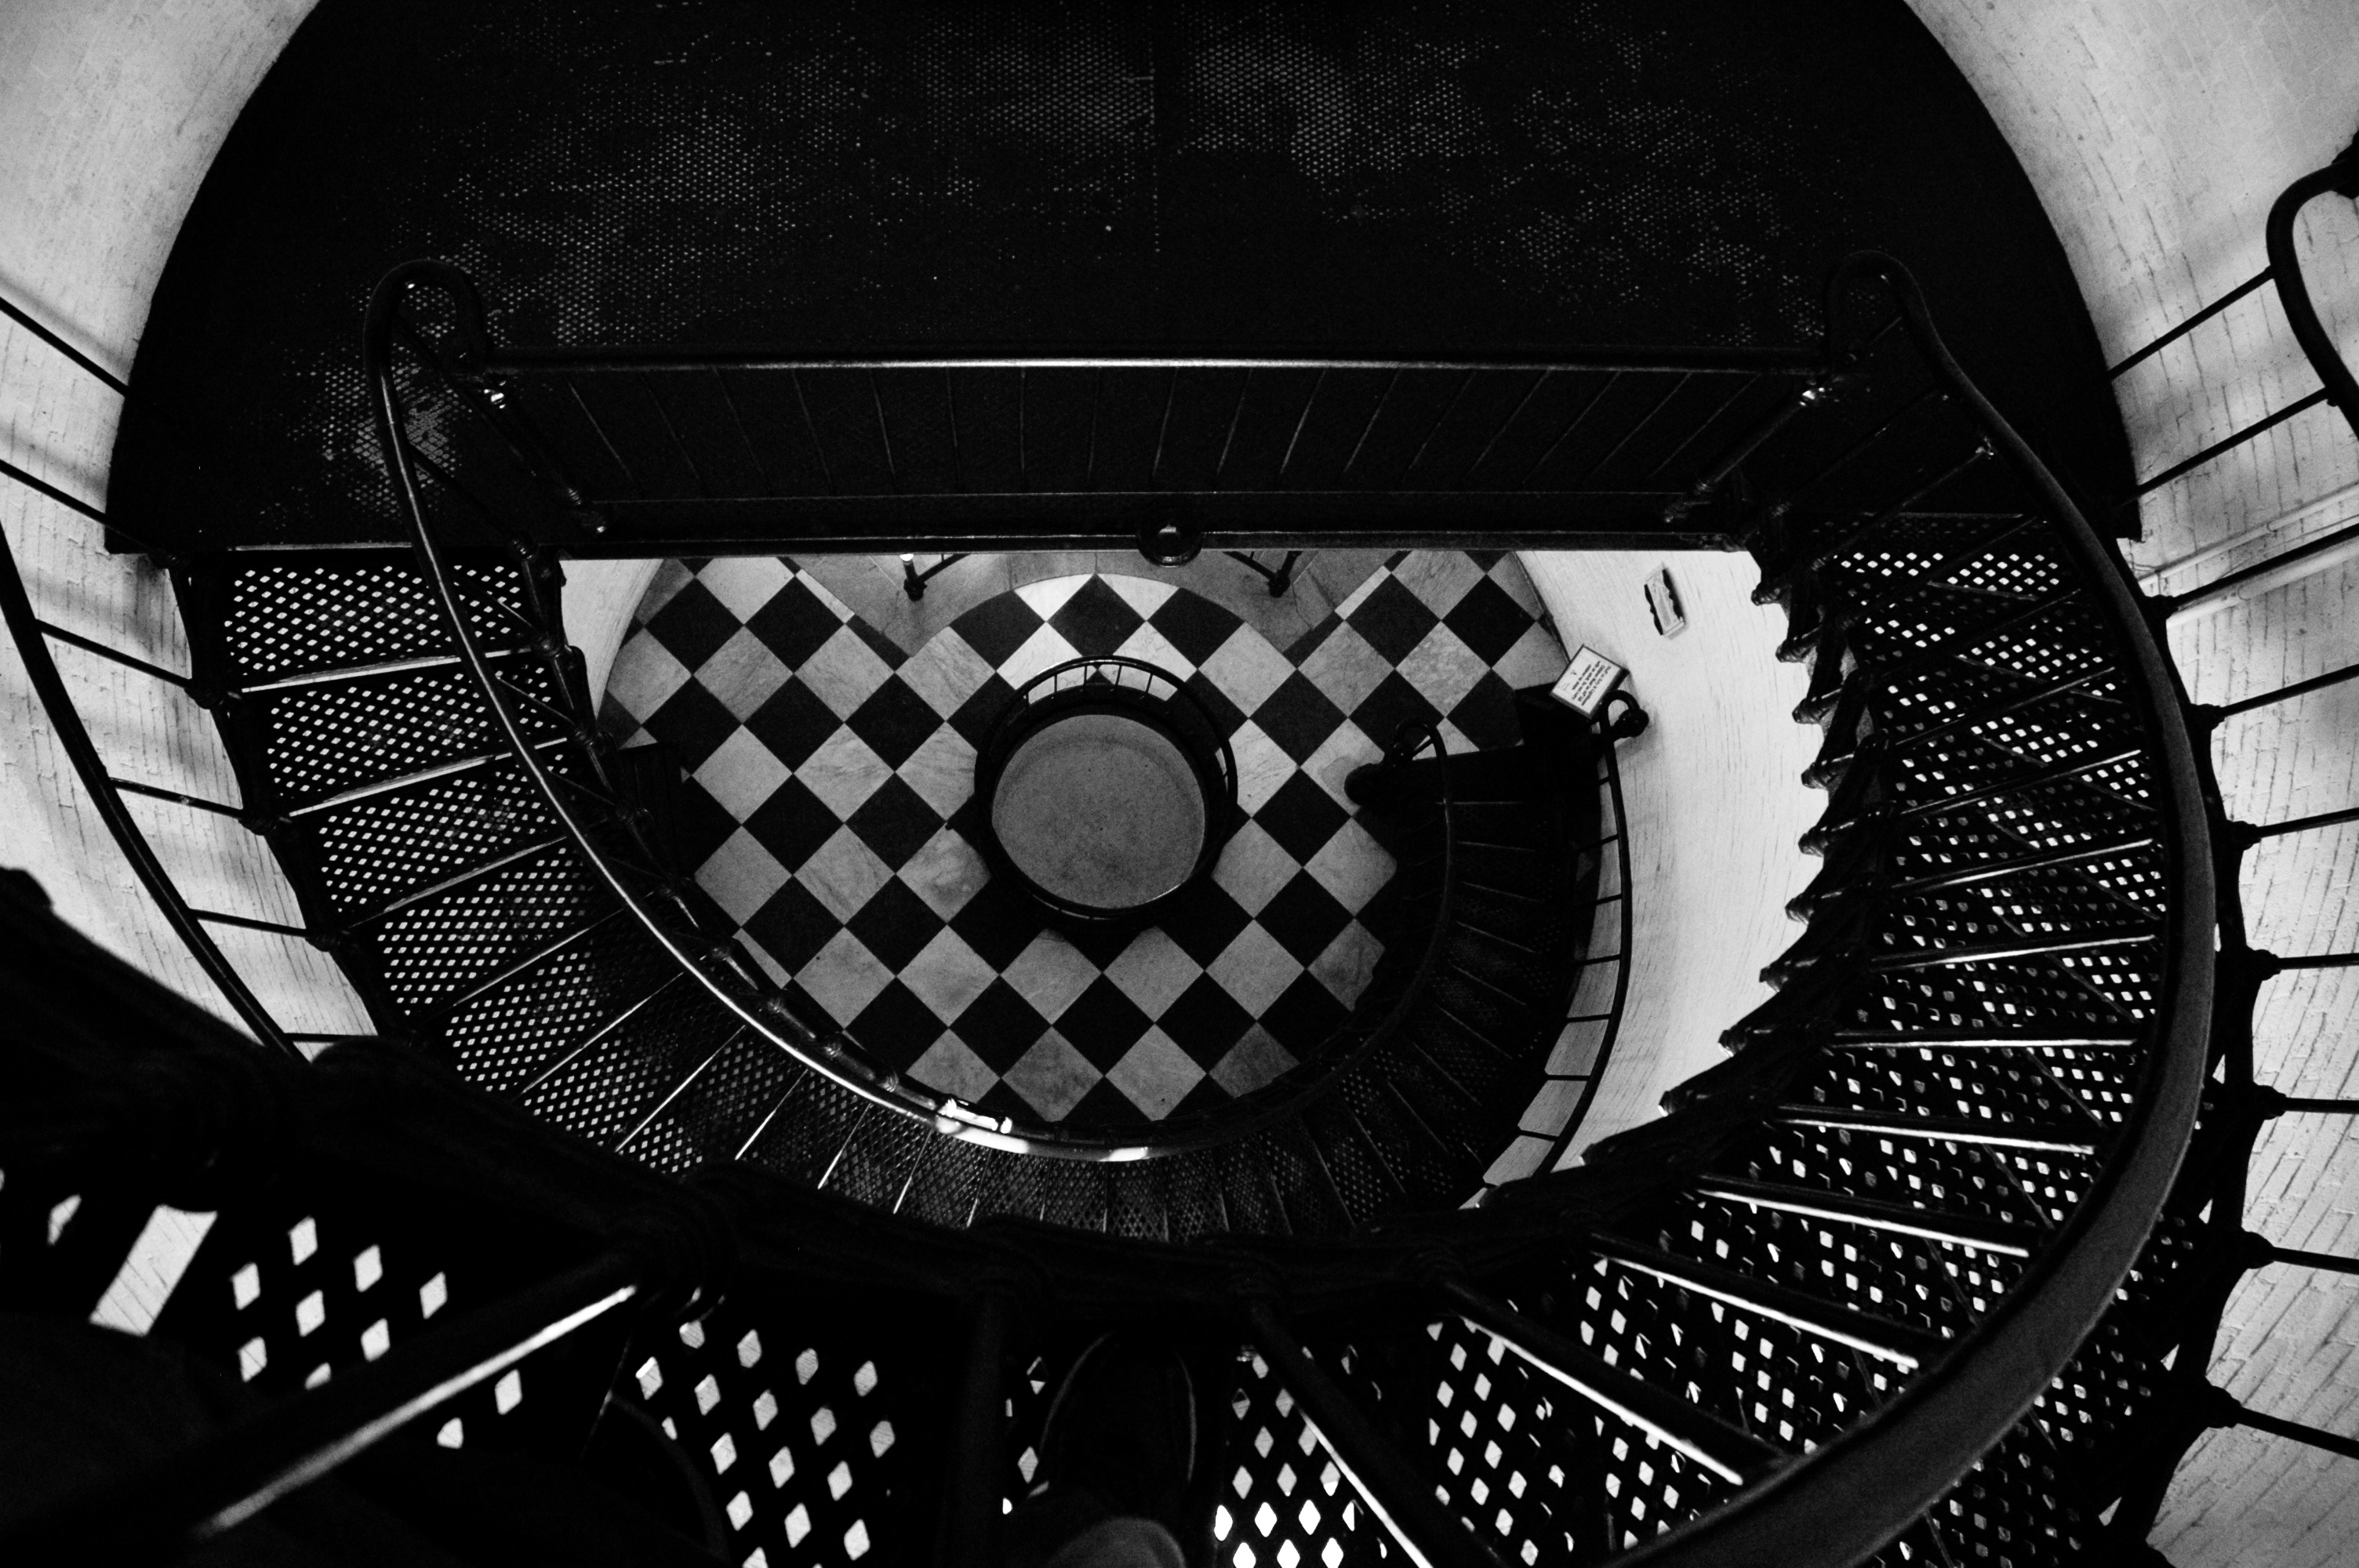
black and white, white, photography, wheel, darkness, black, monochrome, circle, design, symmetry, monochrome photography